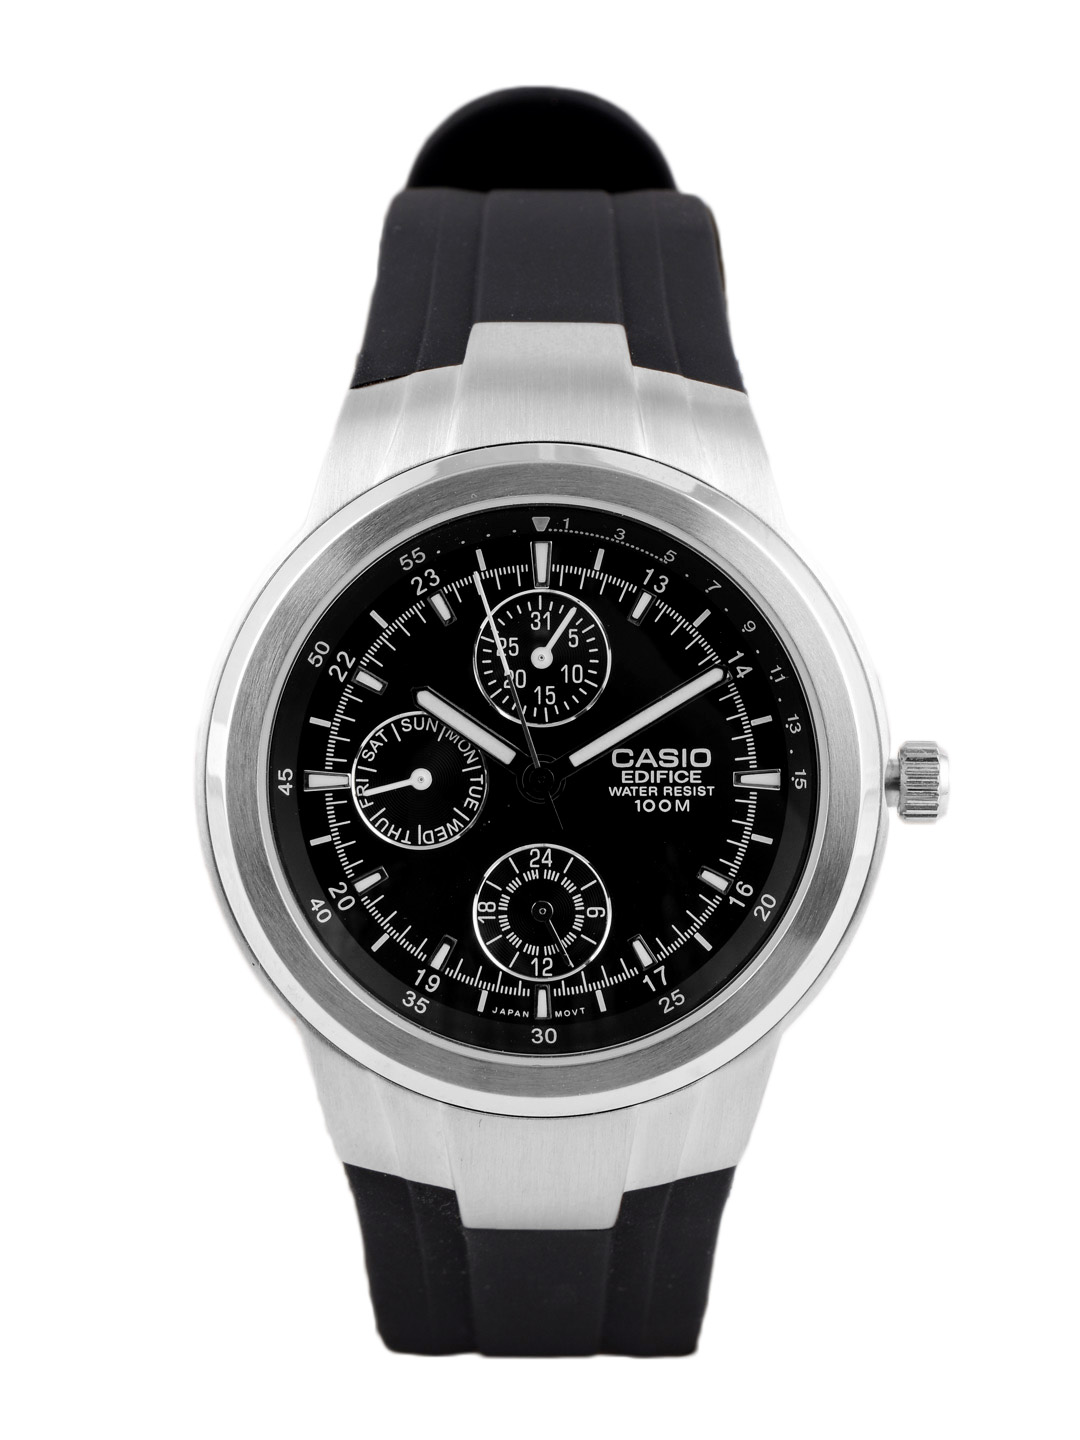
CASIO EDIFICE Men Black Dial Chronograph Watch ED60
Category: Accessories / Watches / Watches
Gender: Men
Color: Black
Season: Winter 2016
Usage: Casual